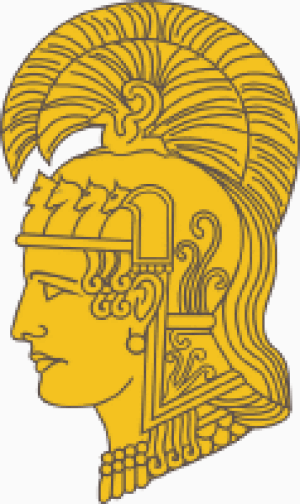
Le Women’s Army Corps était la branche féminine de l'armée américaine pendant la Seconde Guerre mondiale.